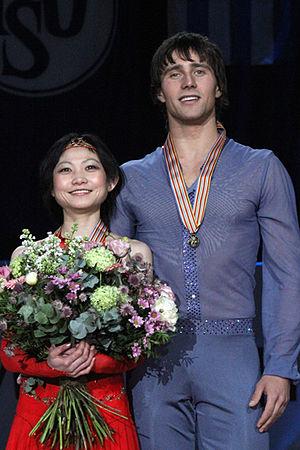
Alexandre Viktorovitch Smirnov, en russe : Александр Викторович Смирнов, né le 11 août 1984 à Tver, est un patineur artistique russe. Avec sa partenaire Yuko Kavaguti avec laquelle il patine depuis 2006, il est double champion d'Europe et triple champion de Russie en 2008, 2009 et 2010.
Yuko Kavaguti, ou Kawaguchi, en Kawaguchi Yūko, en russe : Юко Кавагути, née le 20 novembre 1981 à Funibashi, est une patineuse artistique russe. Avec son partenaire Alexander Smirnov avec lequel elle patine depuis 2006, elle est double championne d'Europe et triple championne de Russie.